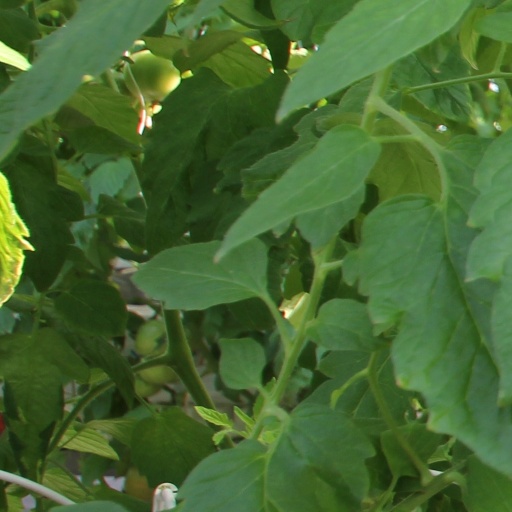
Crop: tomato